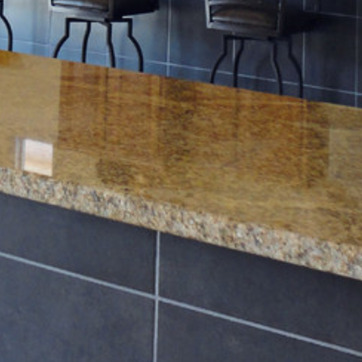
Material: polishedstone